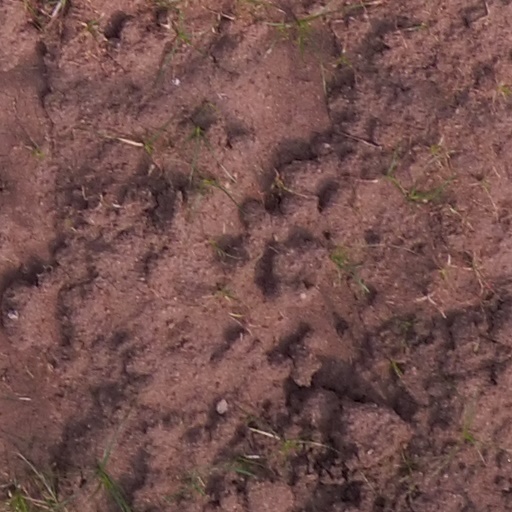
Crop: maize; corn